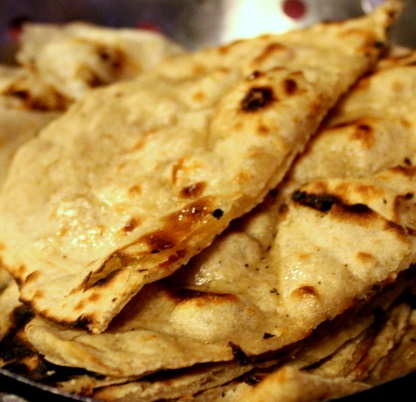
Dish: butter_naan